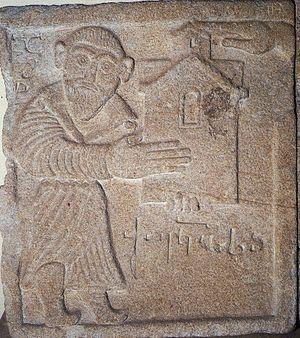
Achot Iᵉʳ d'Ibérie, dit Achot Iᵉʳ le Curopalate, est un prince-primat d'Ibérie pour le Calife et le Basileus qui lui accorde le titre de curopalate.